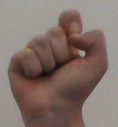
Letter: fa